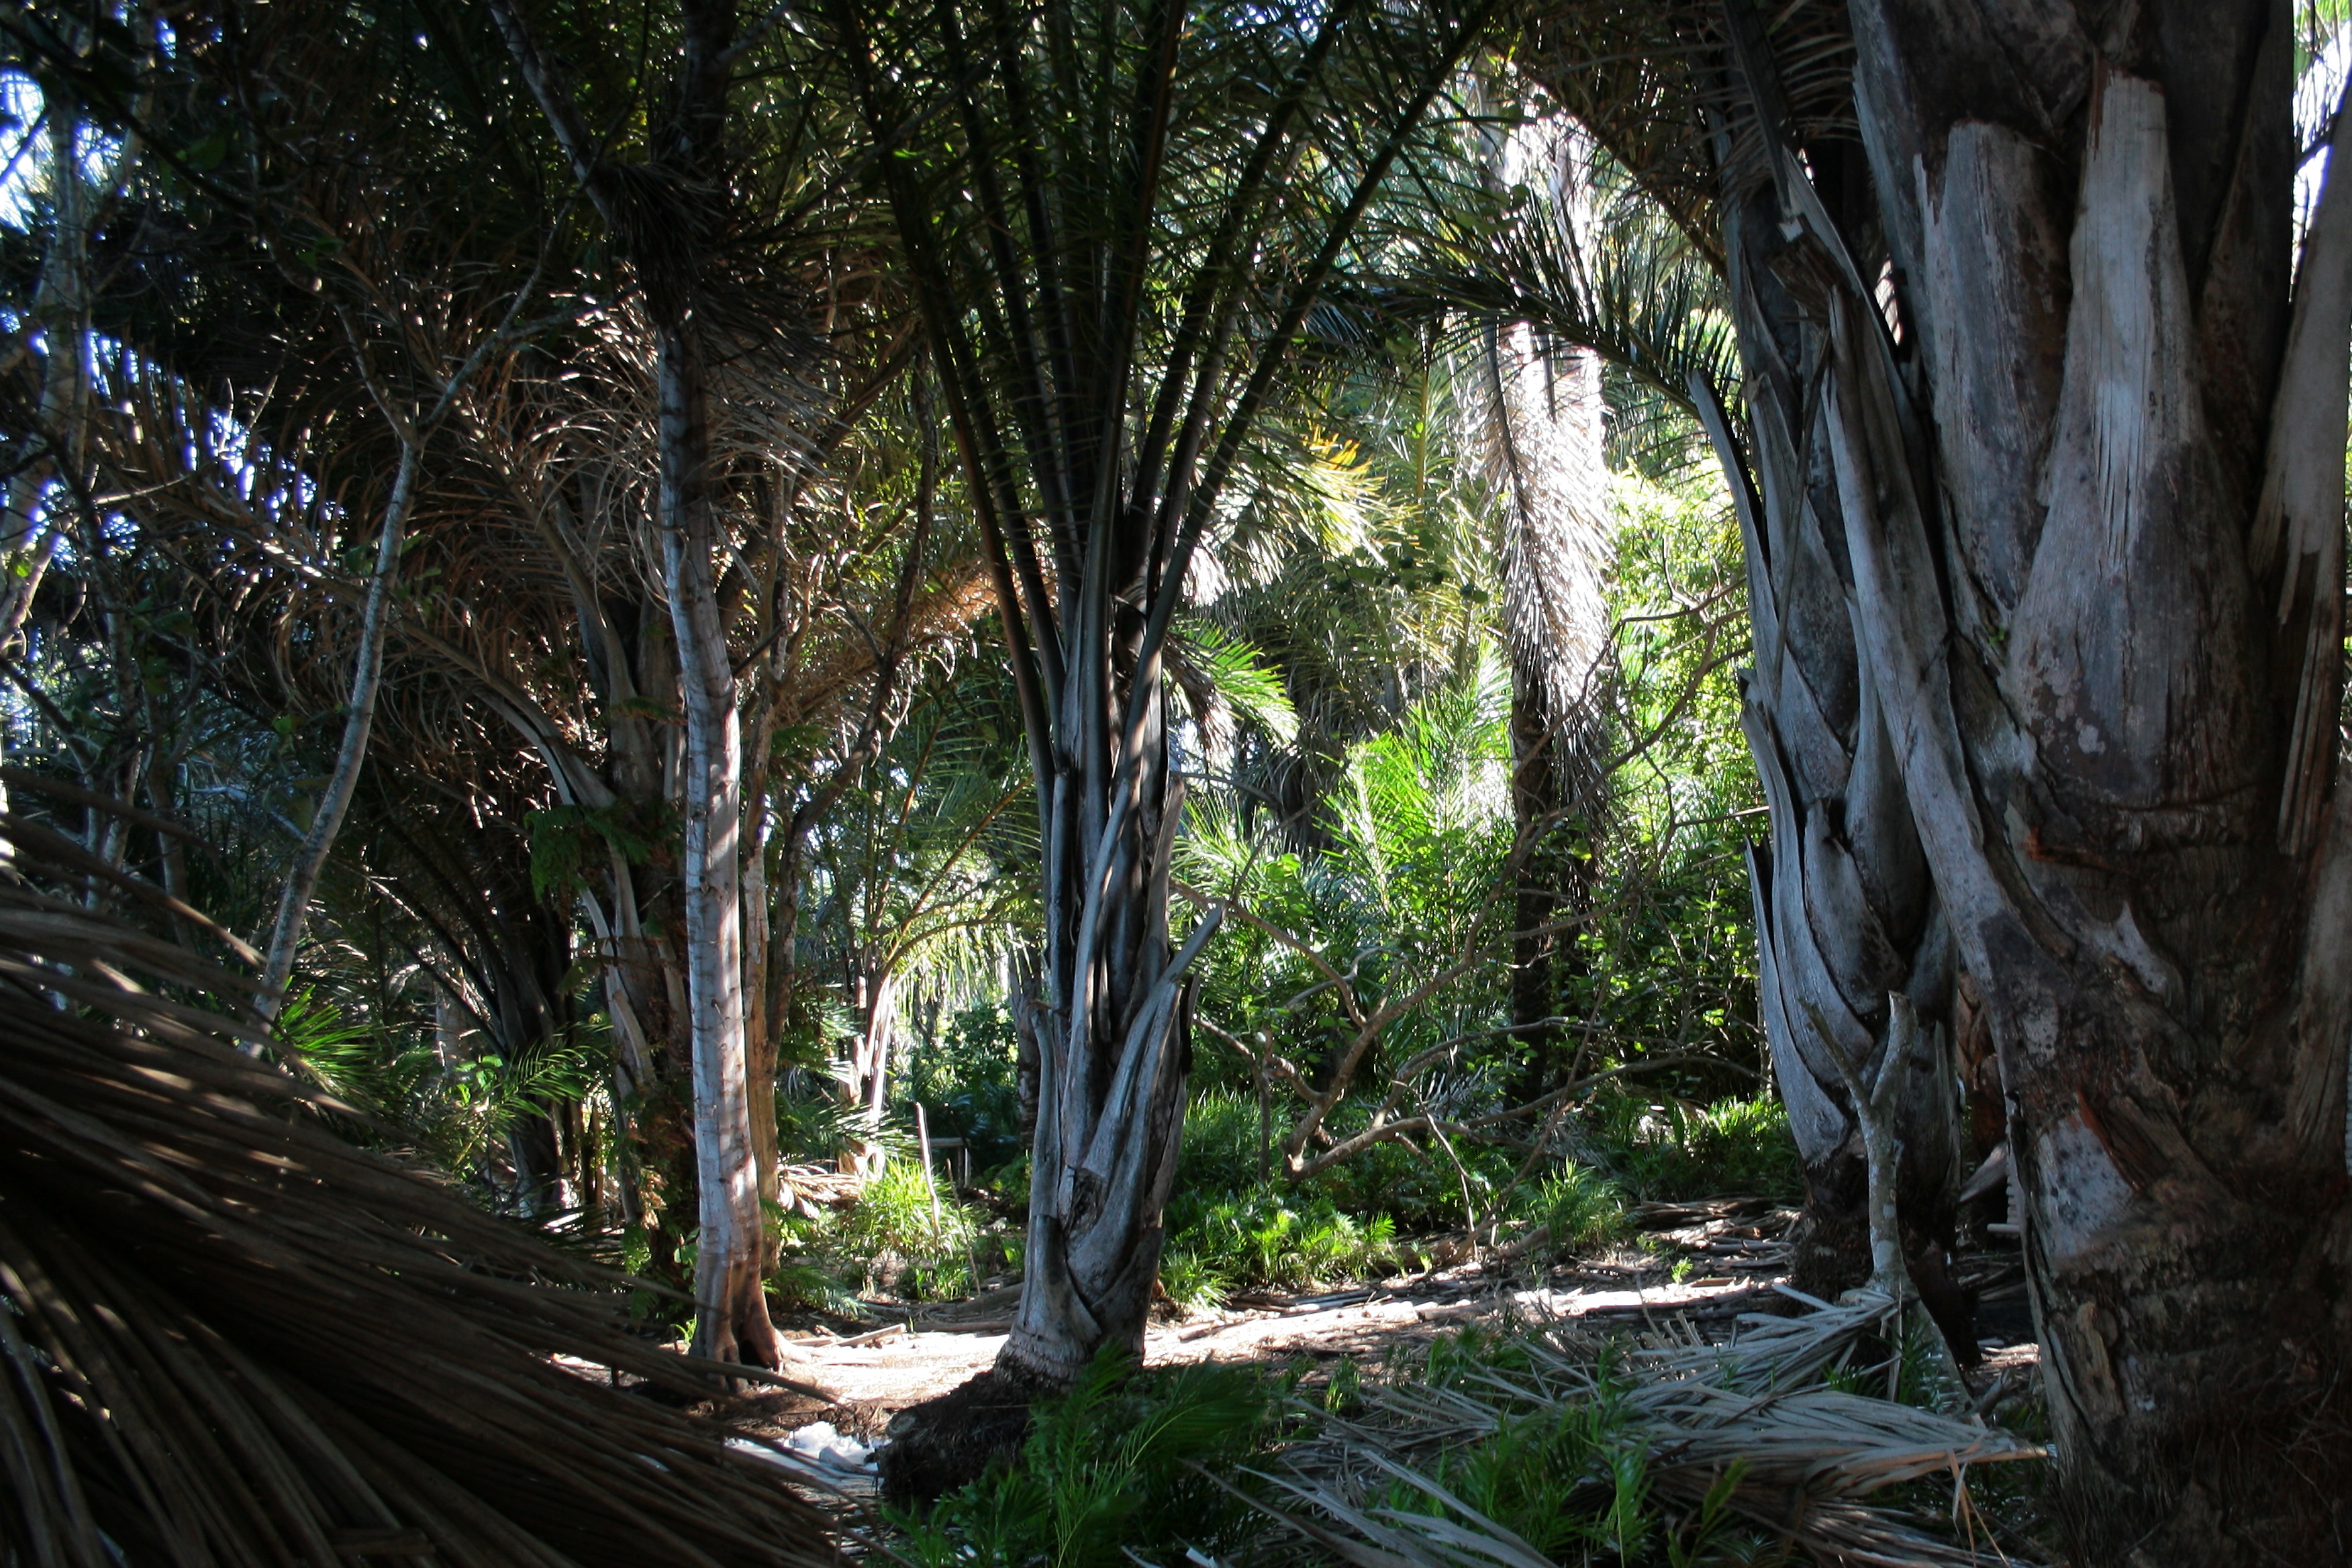
tree, nature, forest, wetlands, wilderness, plant, sunlight, leaf, stream, jungle, park, rainforest, woodland, habitat, south africa, coconut palm, st lucia, kwazulu natal, natural environment, woody plant